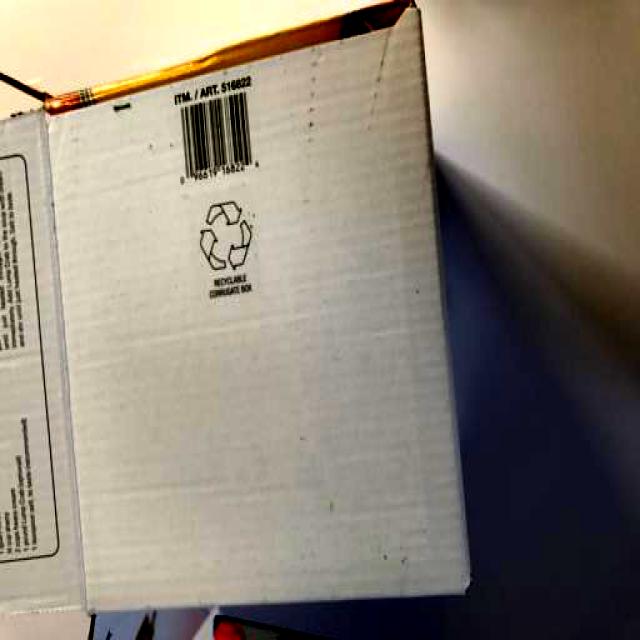
Label: Paper